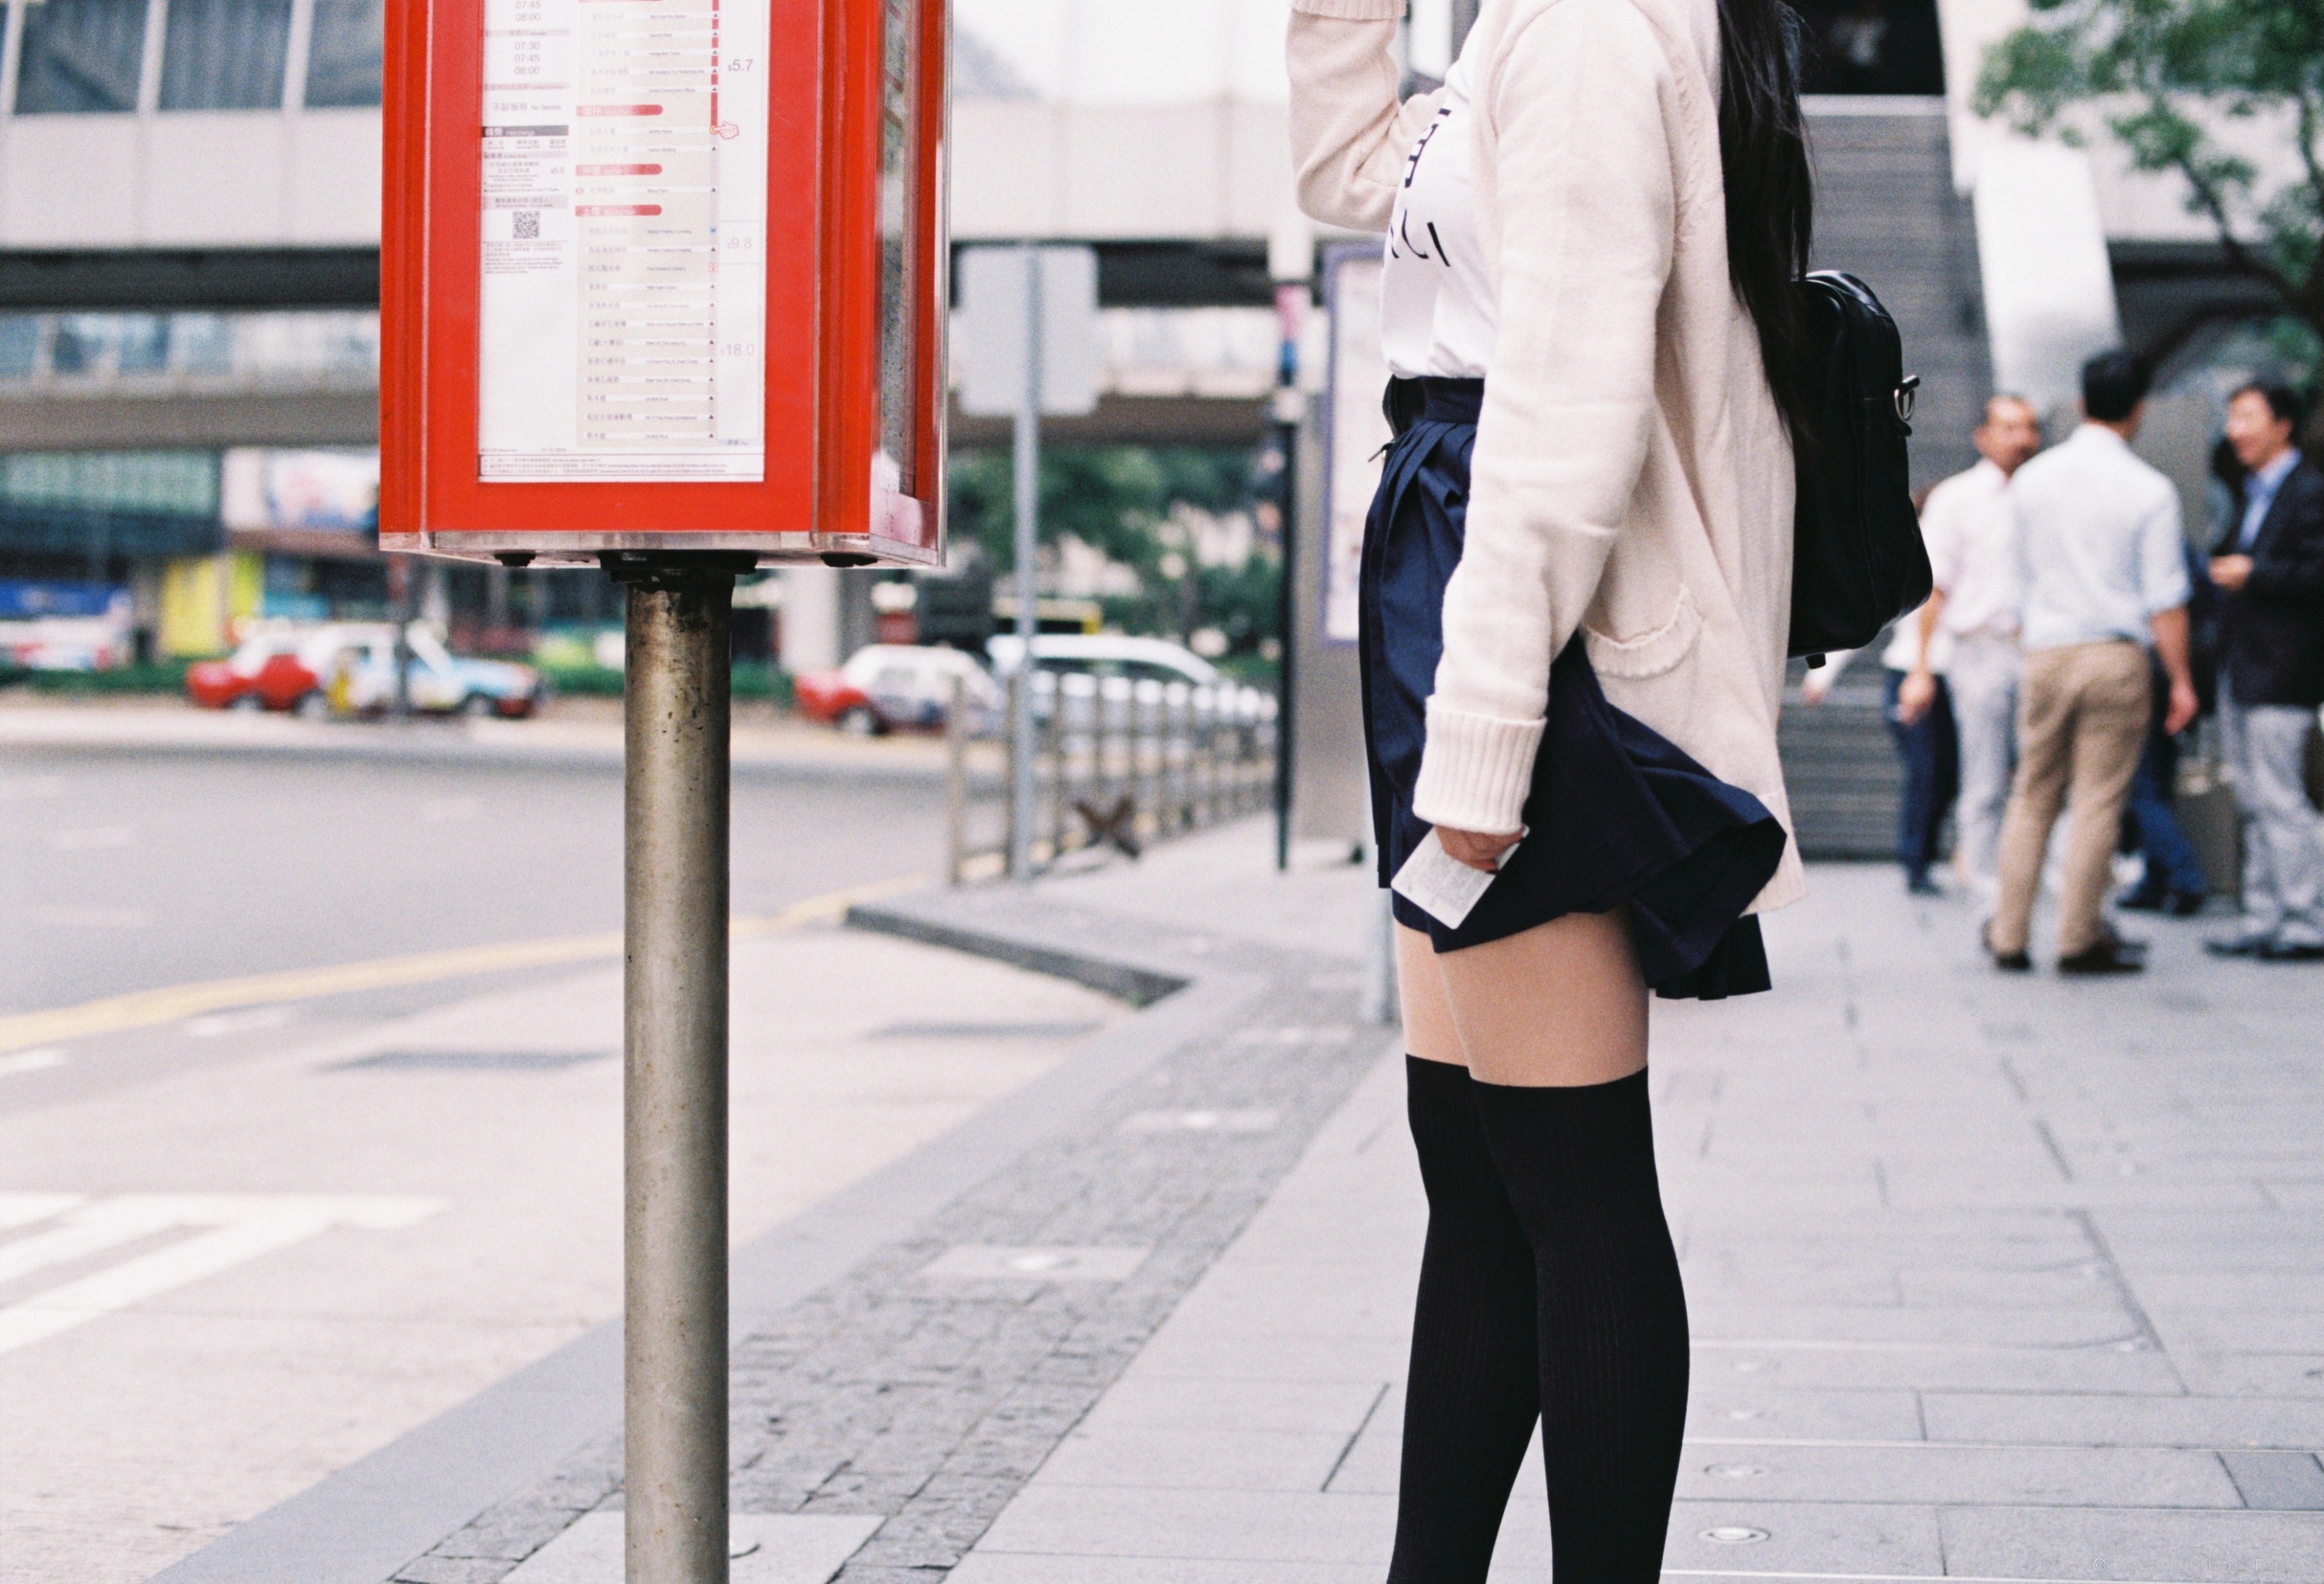
pedestrian, girl, road, street, vintage, cute, film, analog, fujifilm, leg, portrait, spring, fashion, nikon, clothing, 50mm, infrastructure, legs, footwear, snapshot, faceless, overkneesocks, tights, kneehighsocks, kneesocks, pantyhose, longsocks, 135, fujifilmxtra800, nikonf3, outfit